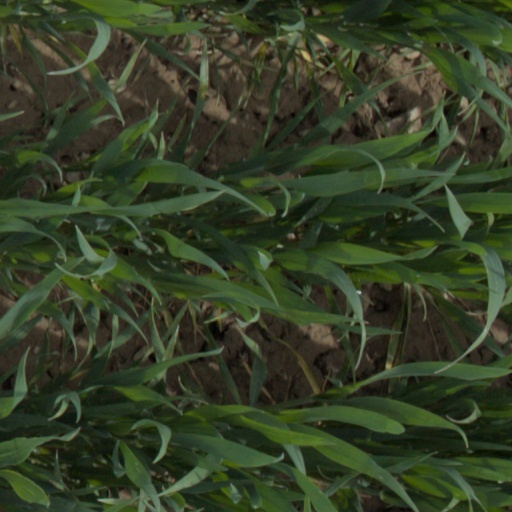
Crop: wheat